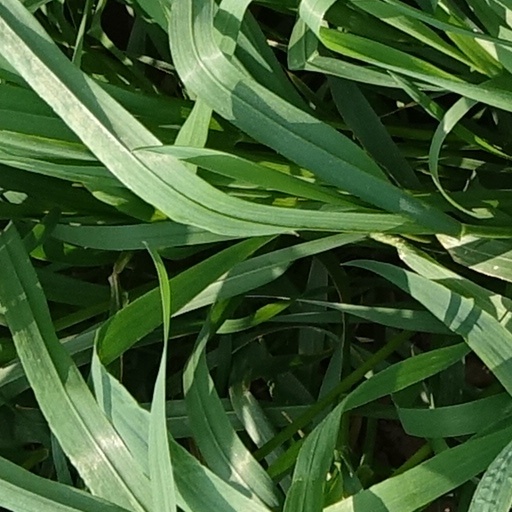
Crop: wheat